Radomir Lazović

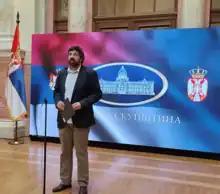
Lazović was elected to the National Assembly of Serbia in 2022

Together with two local organisations from Niš and Kraljevo, NDB announced the formation of the "Civic Front" in February 2019. Lazović stated that the front would gather people around "the fight against poverty", but he did not want it to be a part of the Alliance for Serbia coalition. He received a notice from the police in July 2019 about having allegedly violating the Law on Public Assembly in 2016, which he described as "political". During an interview he said that he would pay the fine.